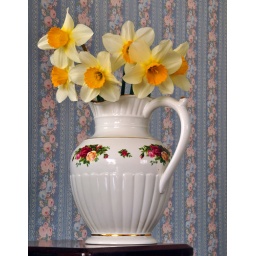
Two toned yellow daffodils in a white vase with wall papered background.